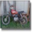
Label: motorcycle